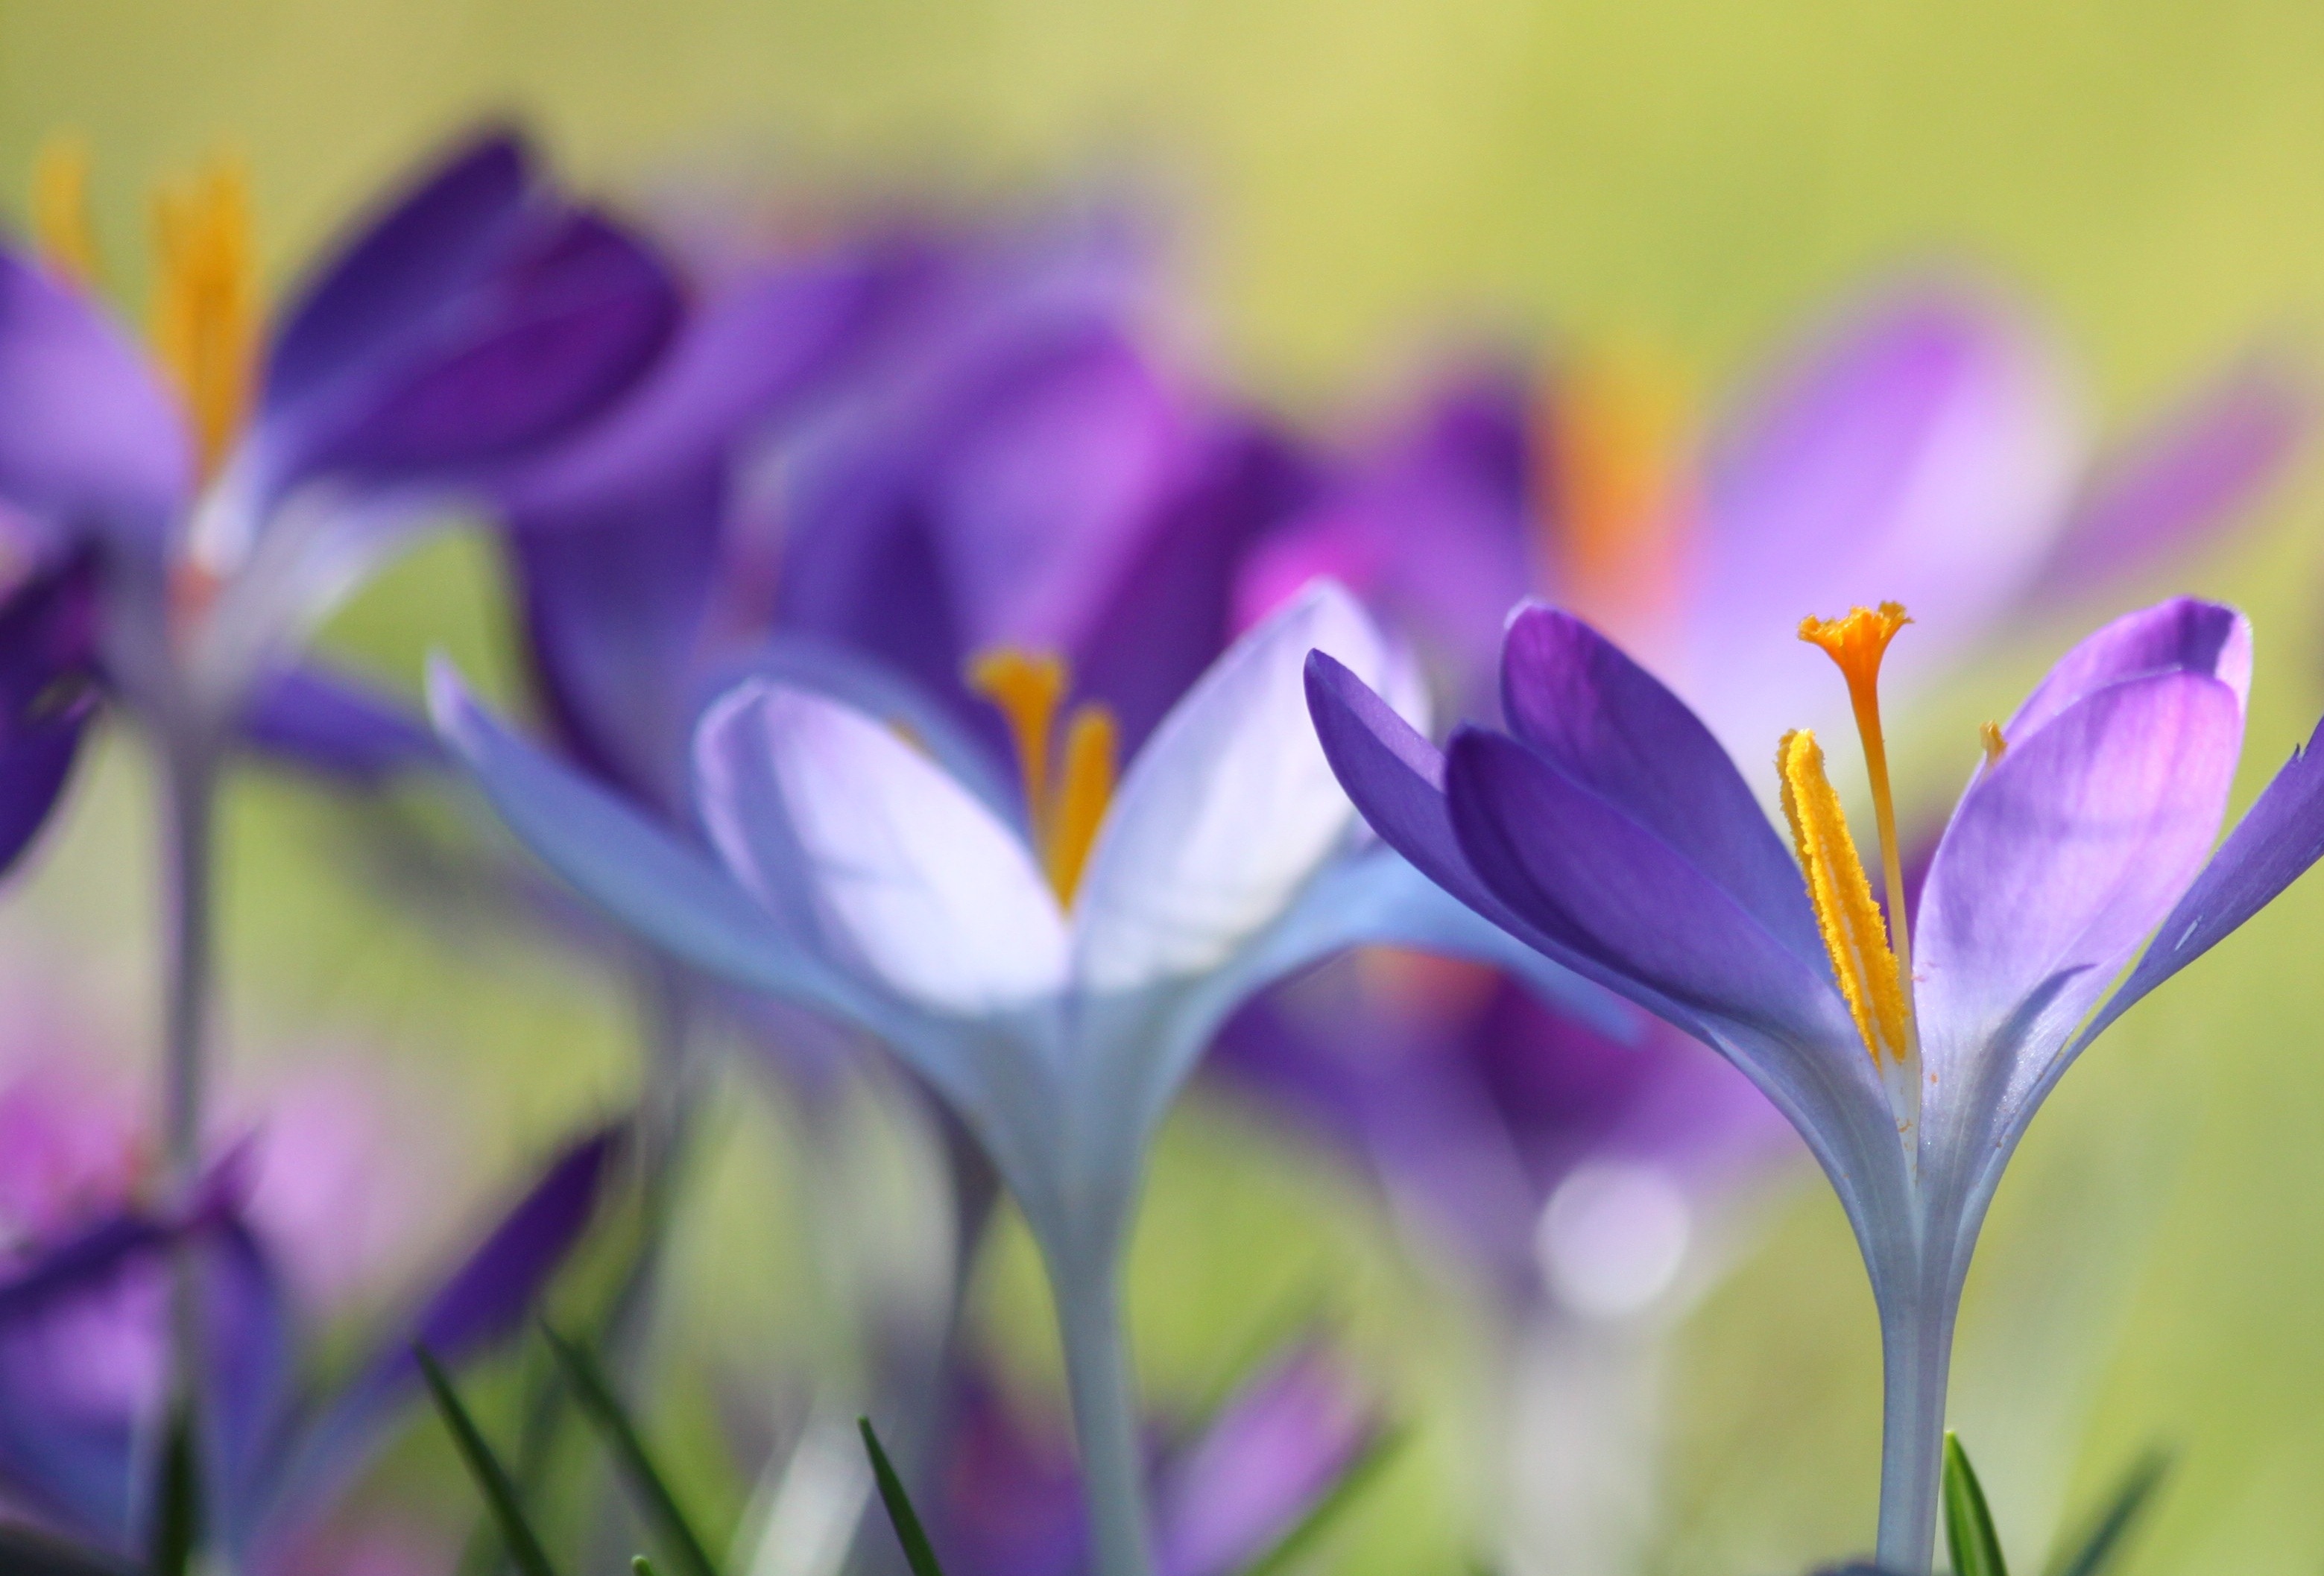
nature, blossom, plant, flower, purple, petal, bloom, spring, macro, botany, garden, close, flora, wildflower, flowers, cheerful, eye, violet, springtime, crocus, flower garden, spring crocus, ornamental plants, friendly, macro photography, ornamental plant, harbinger of spring, flowering plant, land plant, iris family